Raja Mariyadhai

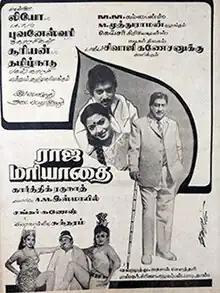
Poster

Raja Mariyadhai is a 1987 Indian Tamil-language comedy drama film directed by Karthick Raghunath. The film stars Sivaji Ganesan, Karthik, and Jeevitha. It is a remake of the Telugu film "Simham Navvindi". The film was released on 14 January 1987.